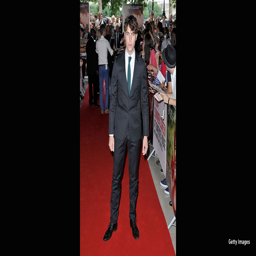
person attends the world premiere .